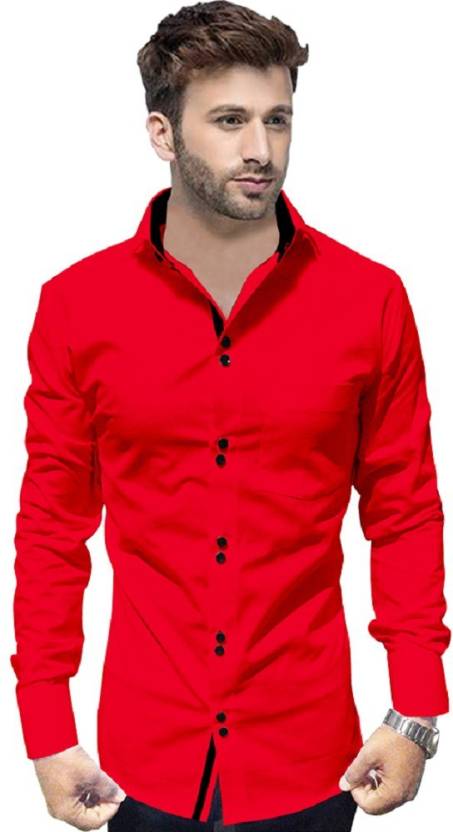
Product: Men Regular Fit Solid Casual Shirt
Price: ₹289
Colors: Red
Pattern: Solid